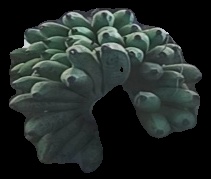
Variety: rasbale
Grade: grade2